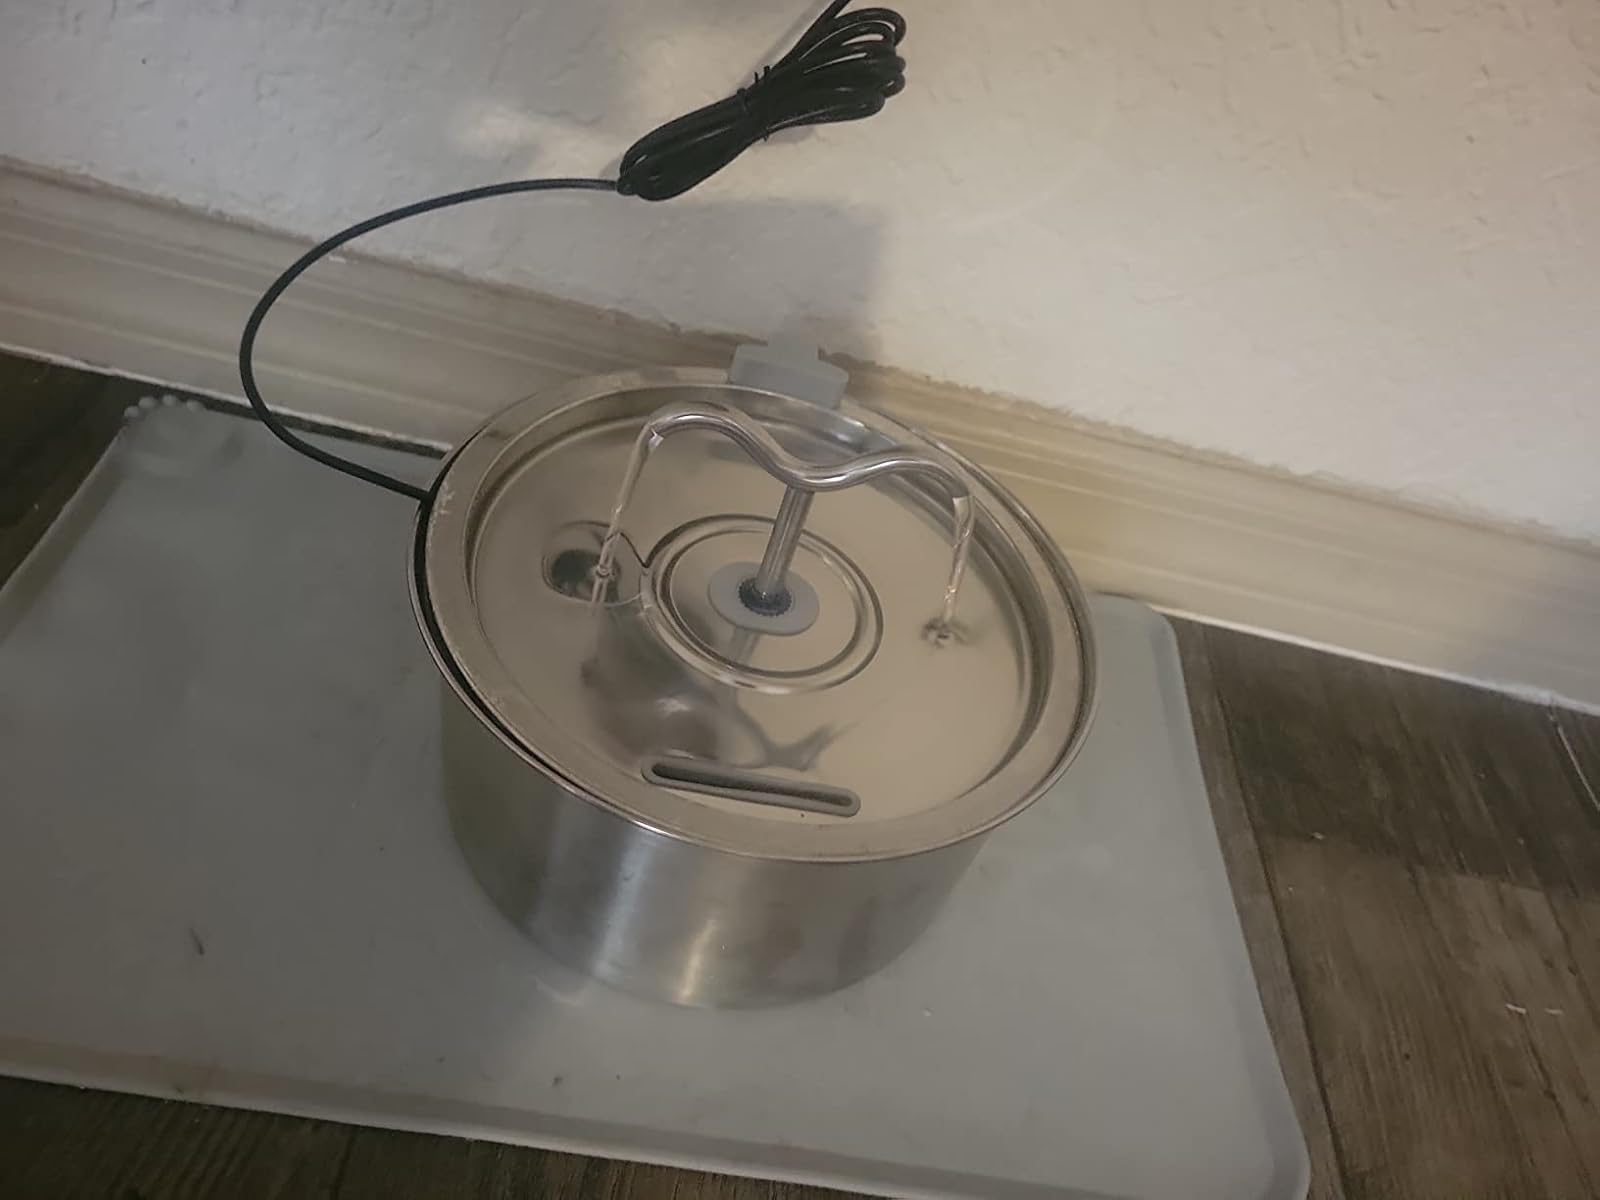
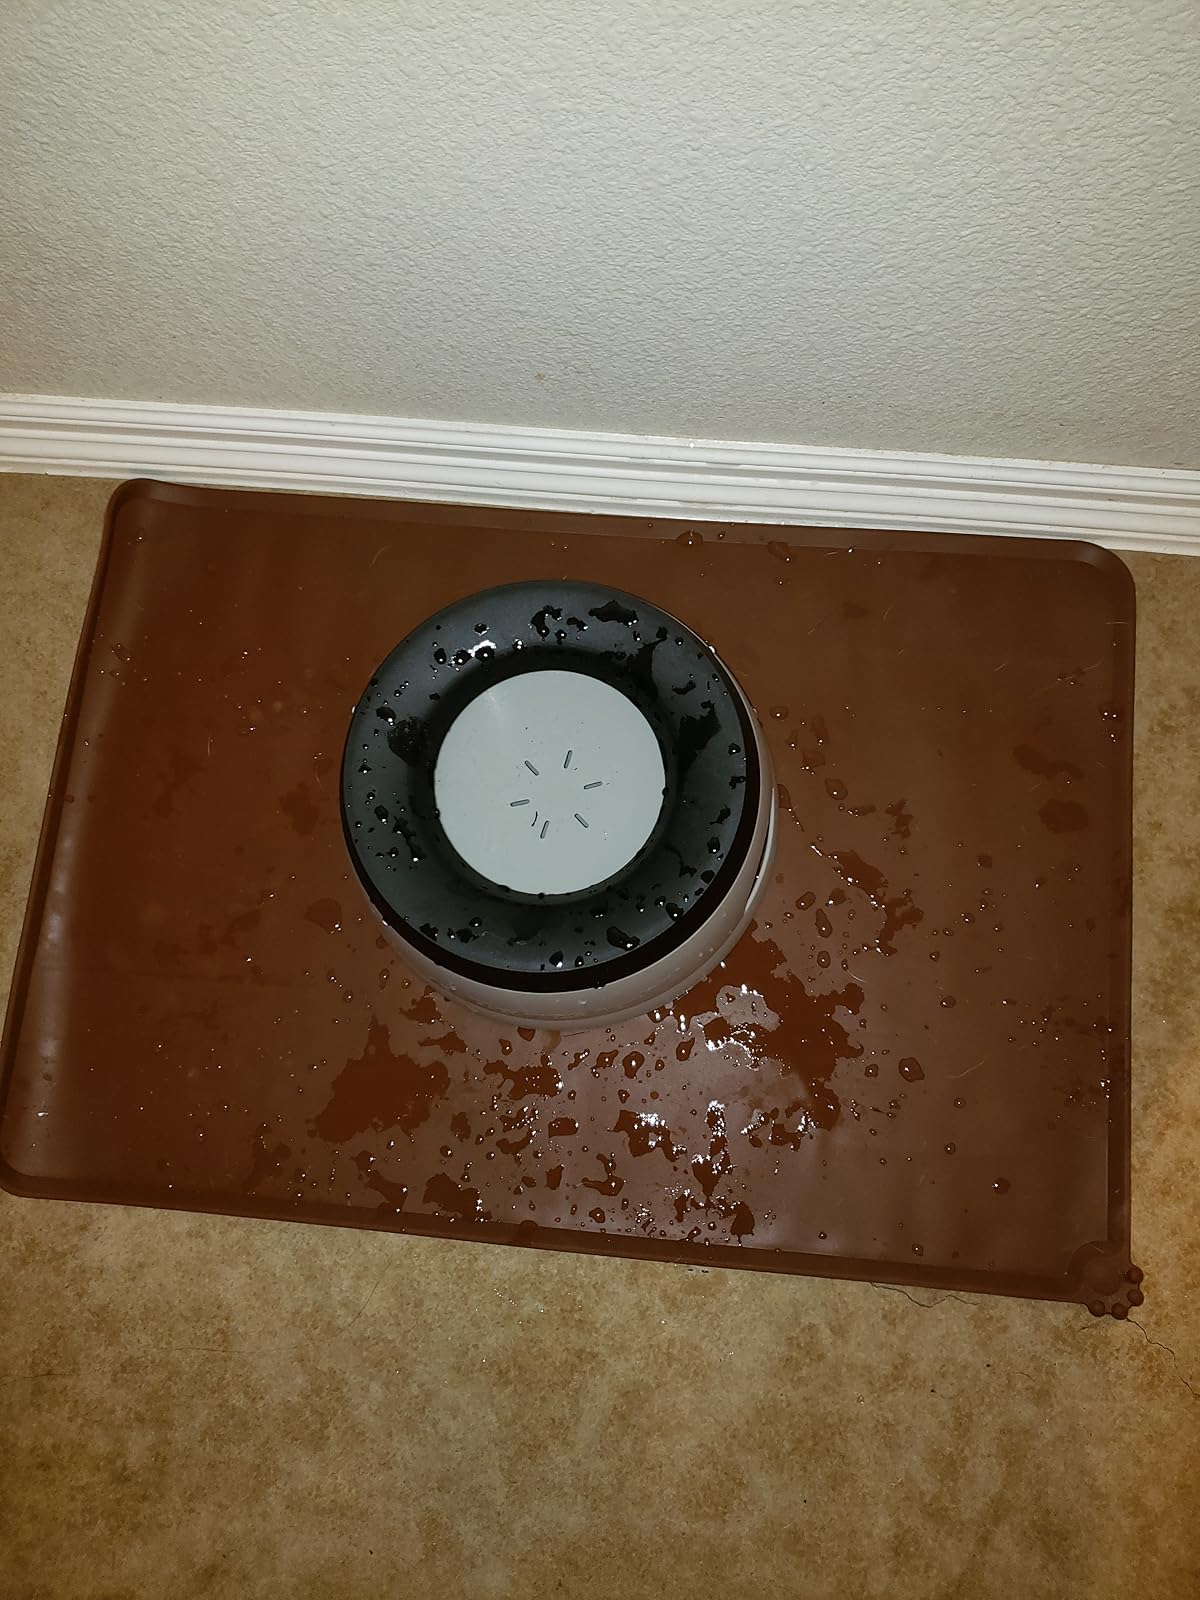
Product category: items_bowl
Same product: no